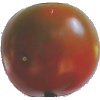
Label: Tomato Maroon 1